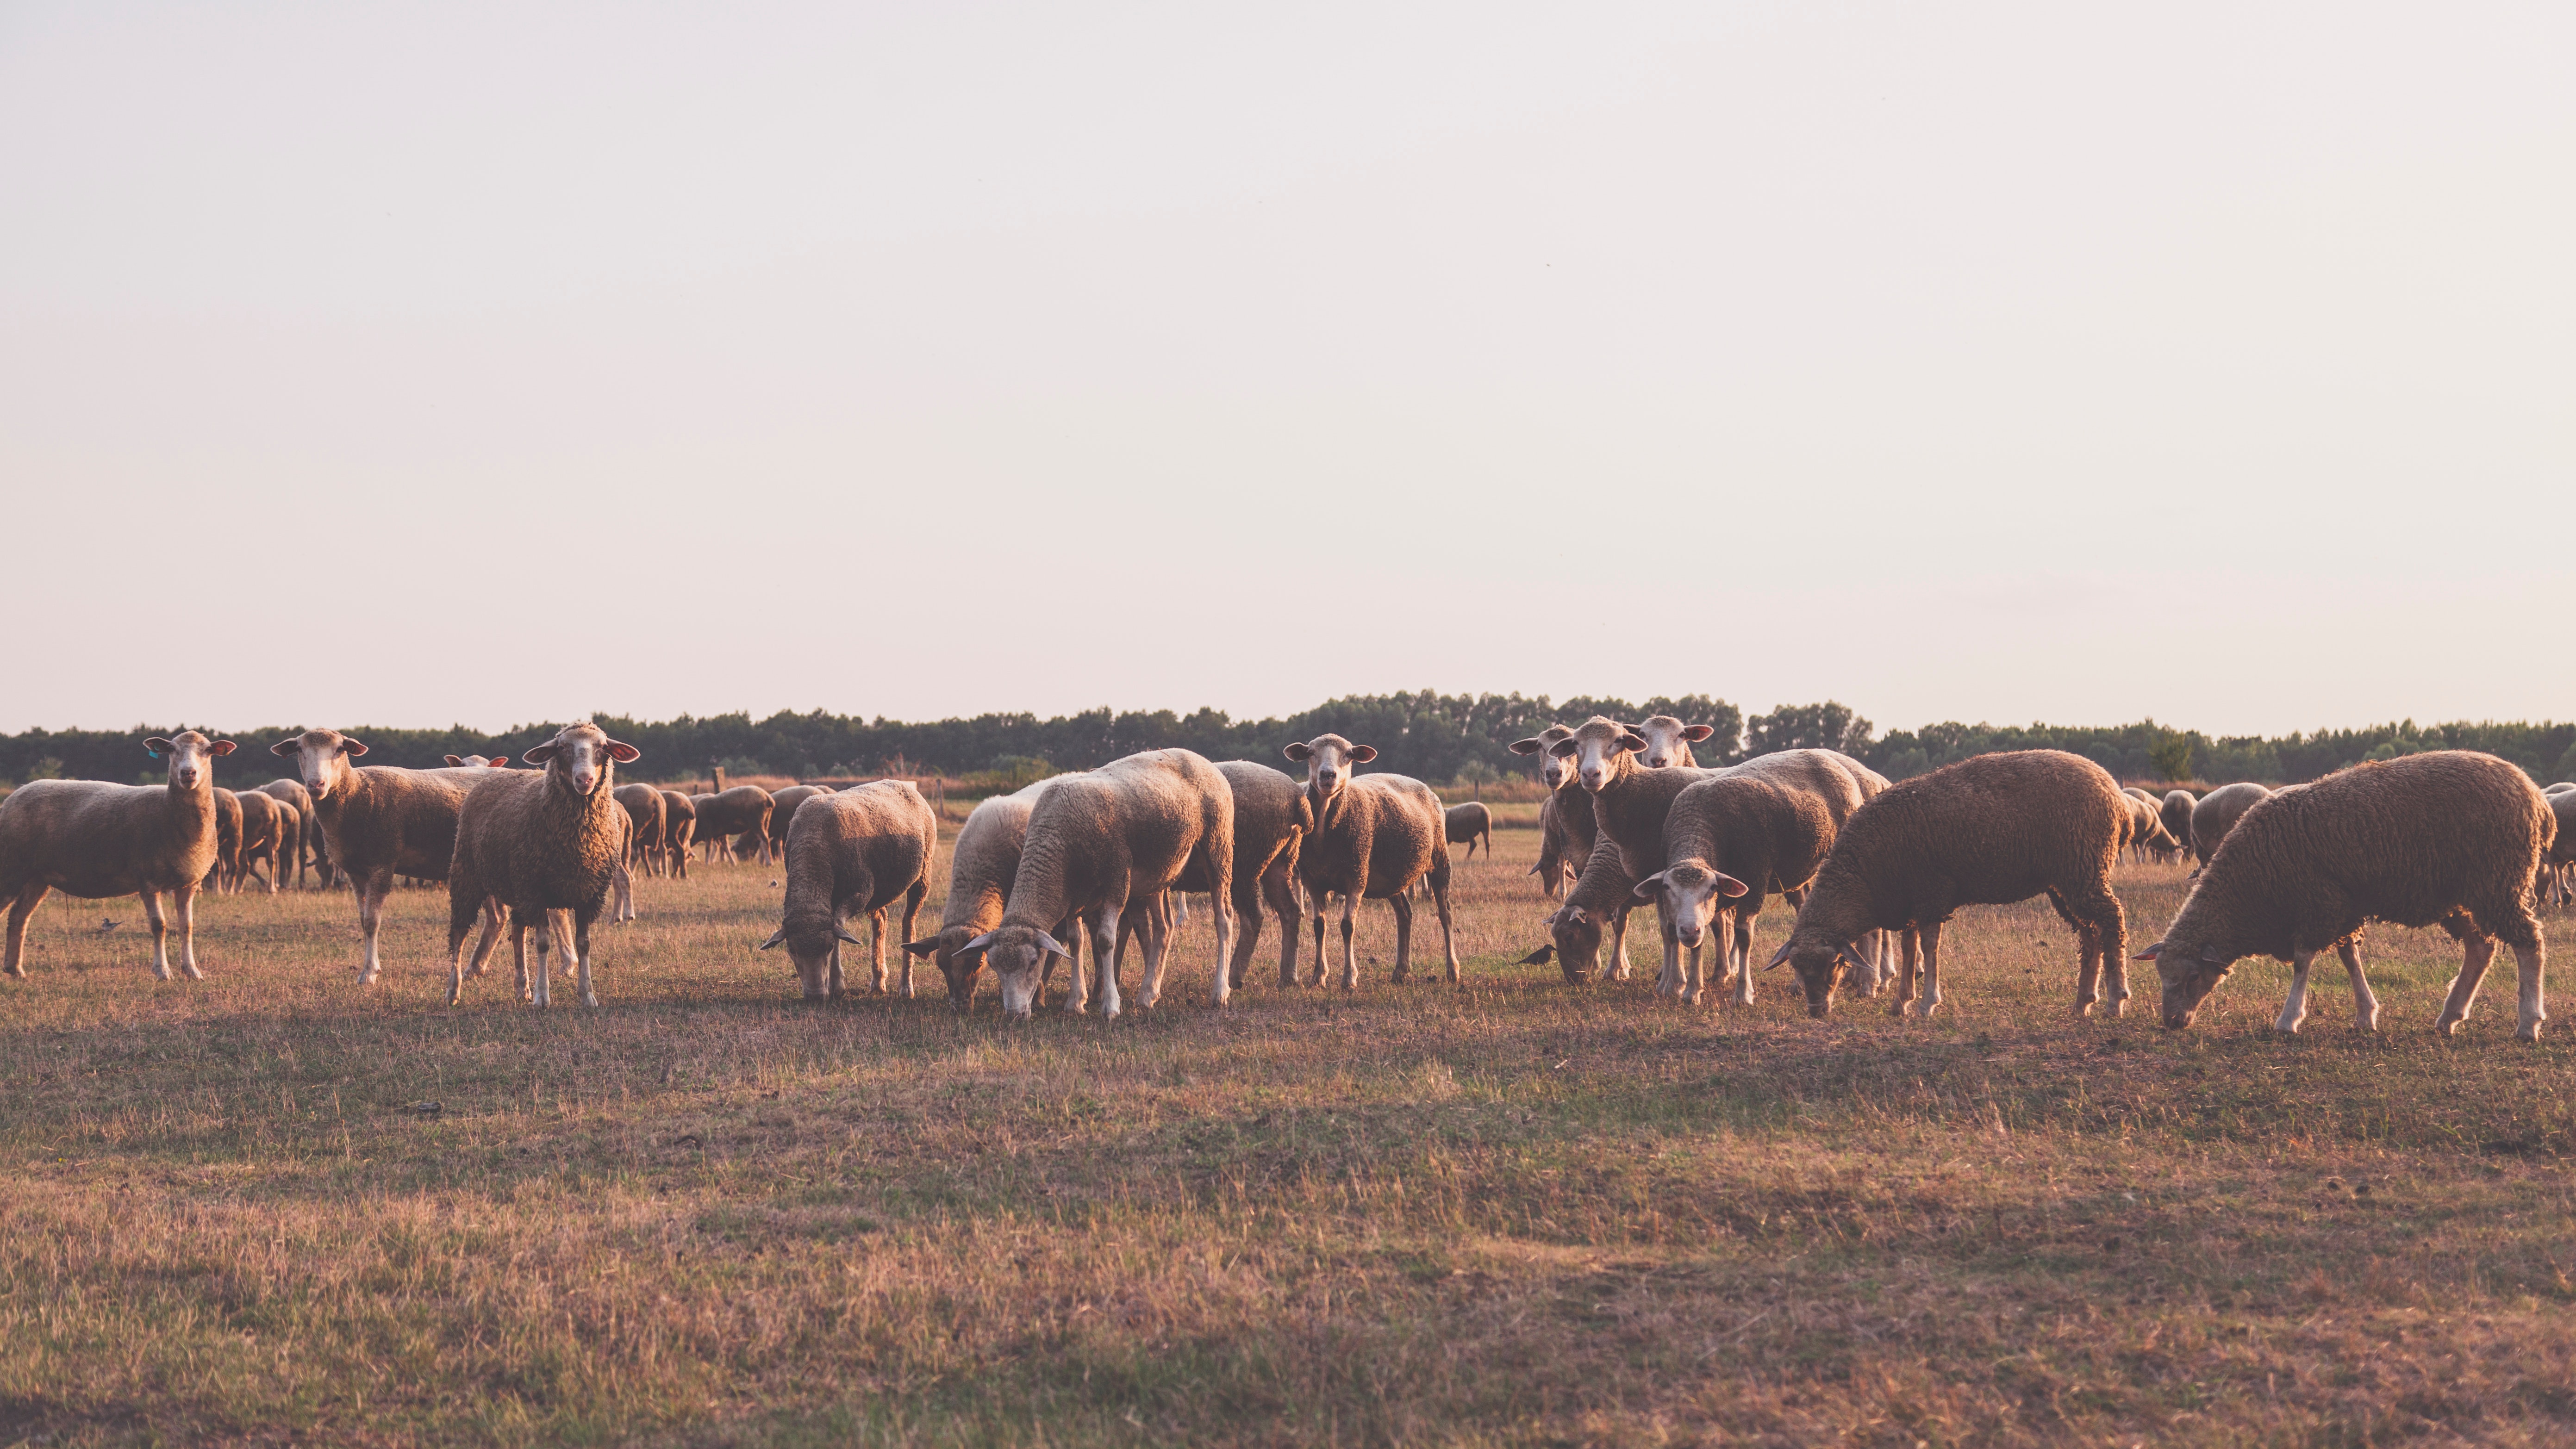
herd, pasture, grassland, herding, grazing, wildlife, bovine, animal migration, ecoregion, sky, ranch, savanna, landscape, rural area, plain, livestock, steppe, safari, cow goat family, meadow